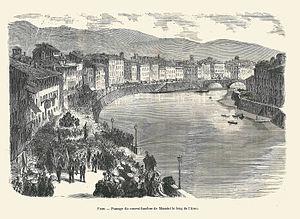
Passage du convoi funèbre de Giuseppe Mazzini le long de l'Arno à Pise, le 14 mars 1872
Giuseppe Mazzini, né le 22 juin 1805 à Gênes et mort le 10 mars 1872 à Pise, est un révolutionnaire et patriote italien, fervent républicain et combattant pour la réalisation de l'unité italienne. Il est considéré avec Giuseppe Garibaldi, Victor-Emmanuel II et Camillo Cavour, comme l'un des « pères de la patrie ».